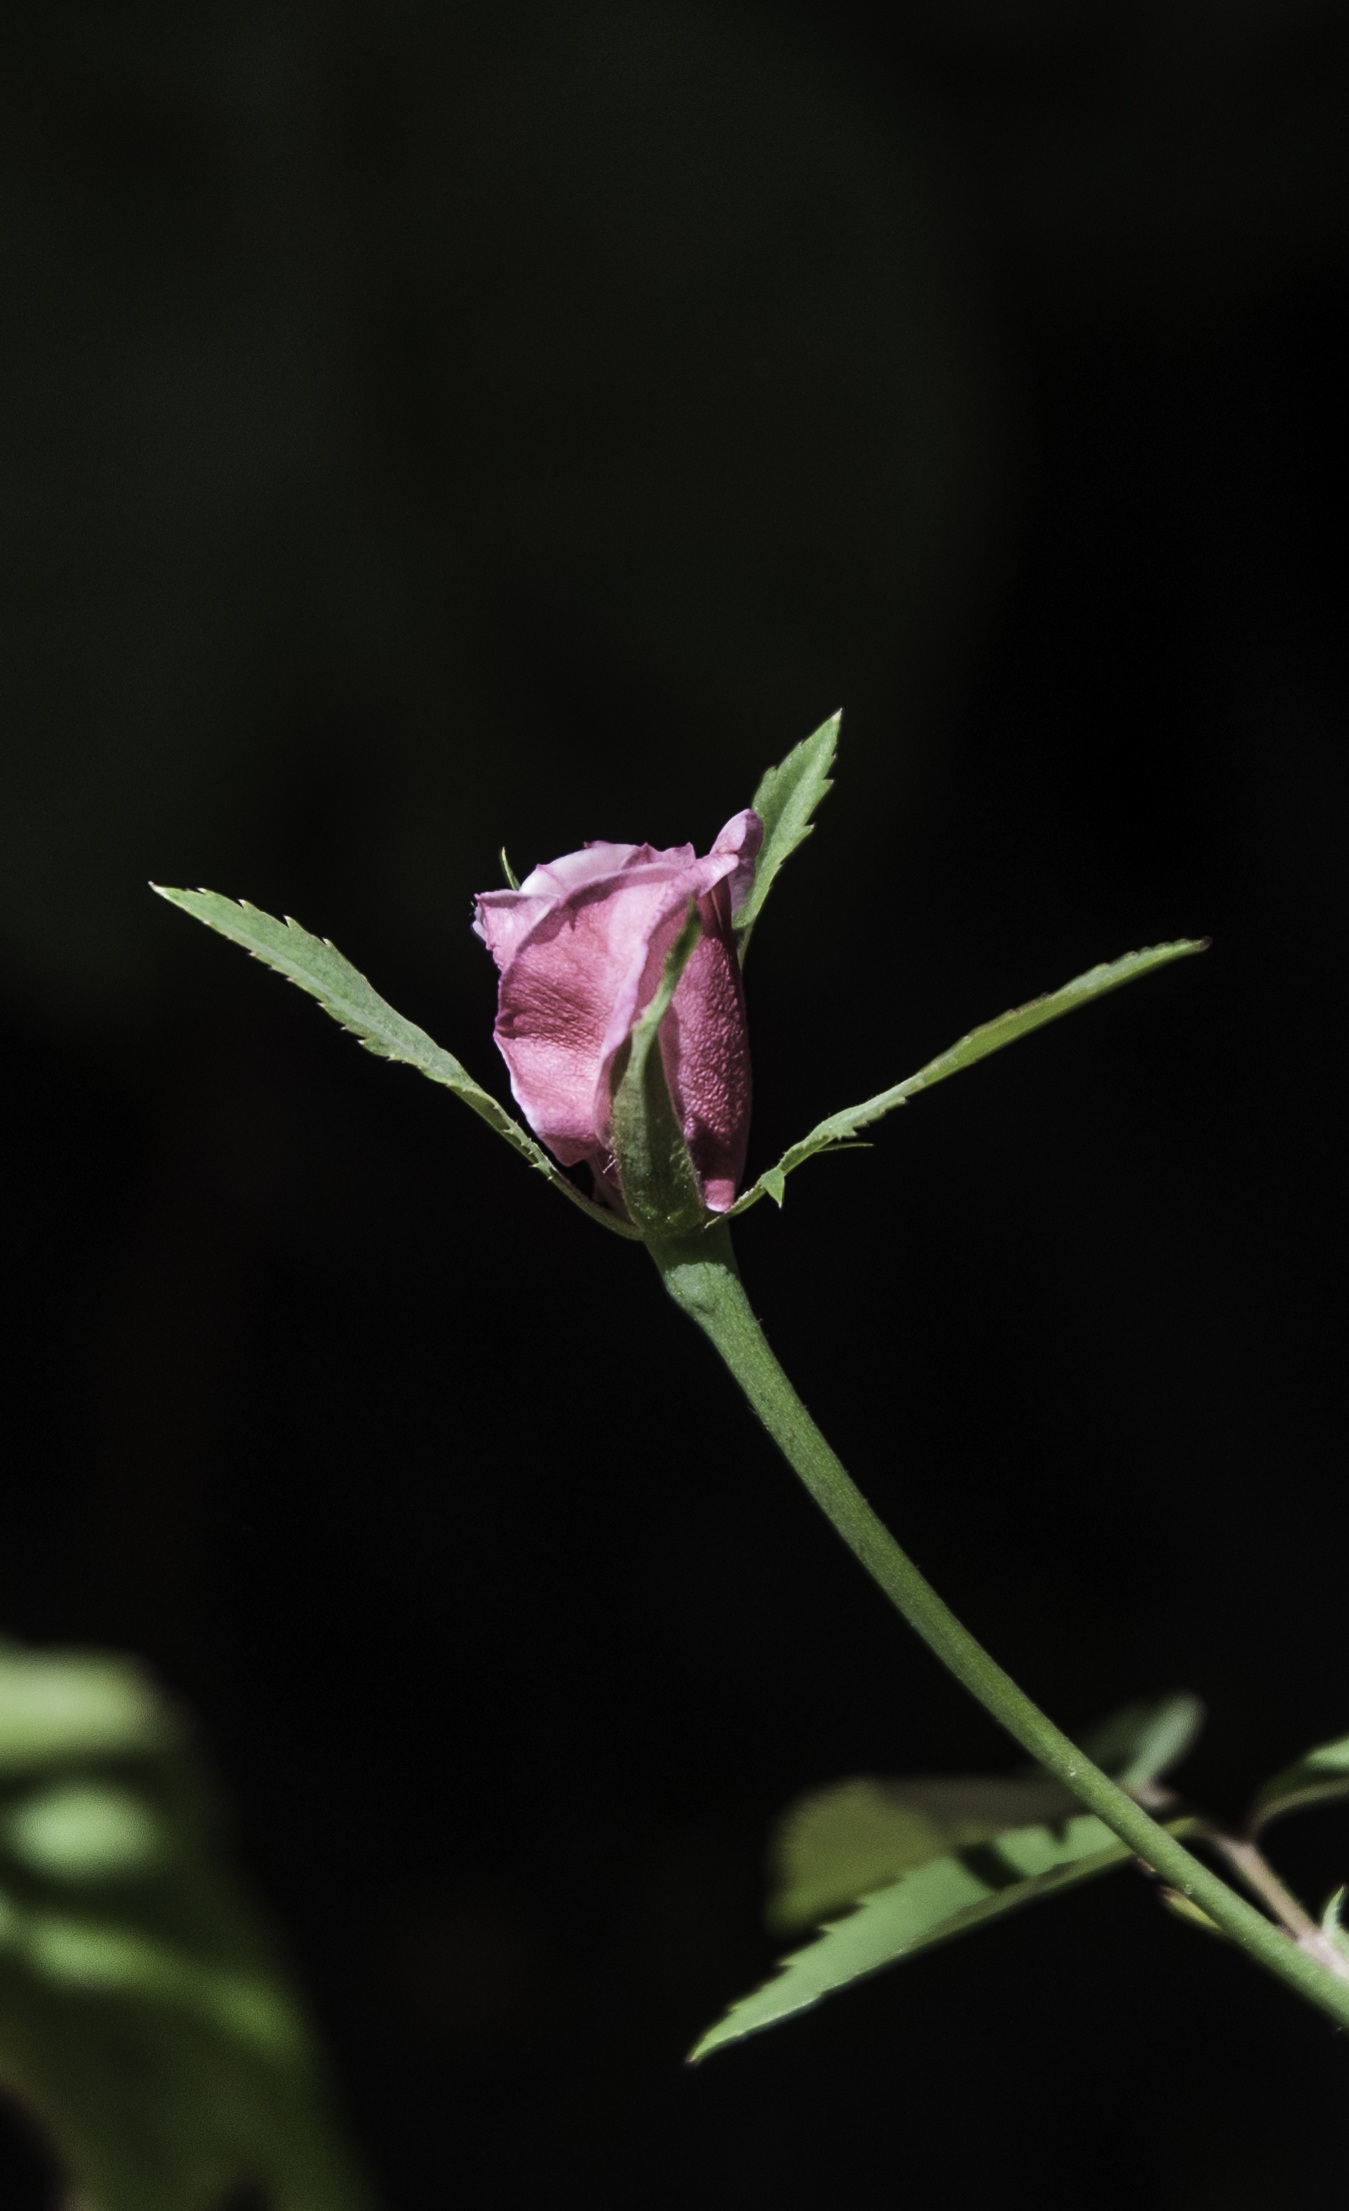
nature, branch, blossom, plant, photography, leaf, flower, petal, orange, green, botany, flora, fauna, rose bush, button, wildflower, close up, rosa, bud, linda, macro photography, color pink, flowering plant, plant stem, land plant